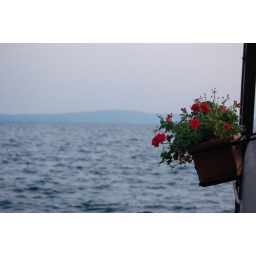
Red flowers in trvignano on the lake